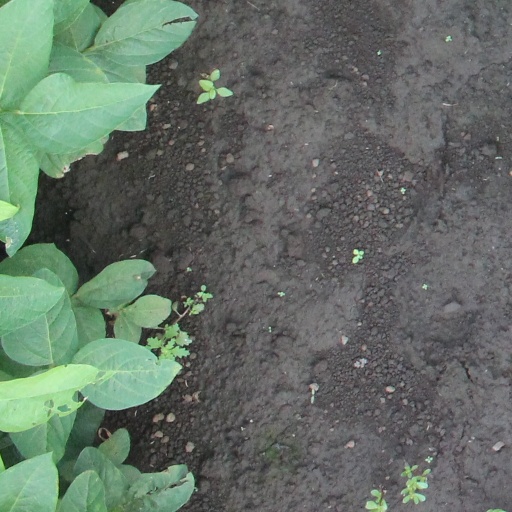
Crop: soybean